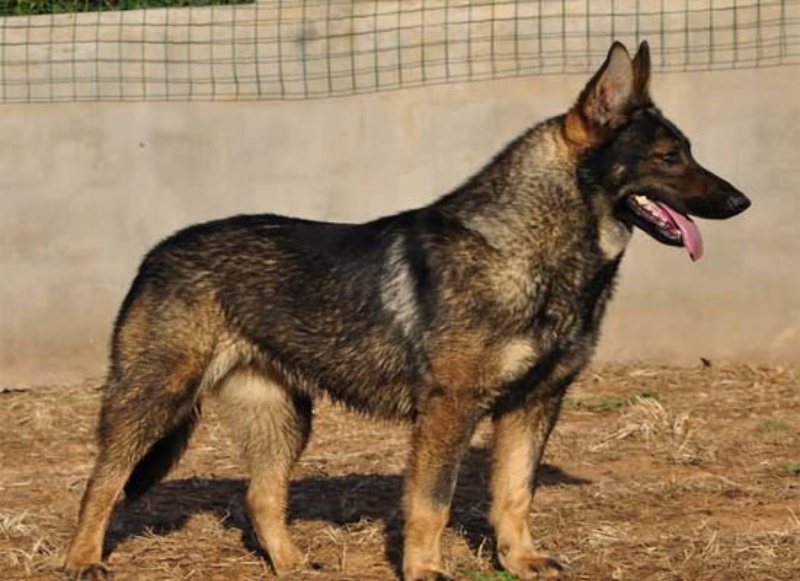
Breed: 258-n000104-Black_sable